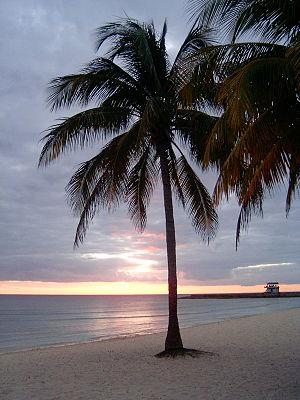
Coucher de soleil à Playa Giròn (Cuba)
Playa Girón est une petite plage dans la partie orientale de la Baie des Cochons, au centre de Cuba, dans la province de Matanzas. Elle passa à l'histoire en 1961 lorsqu'elle fut, avec Playa Larga, le théâtre du débarquement de la baie des Cochons.